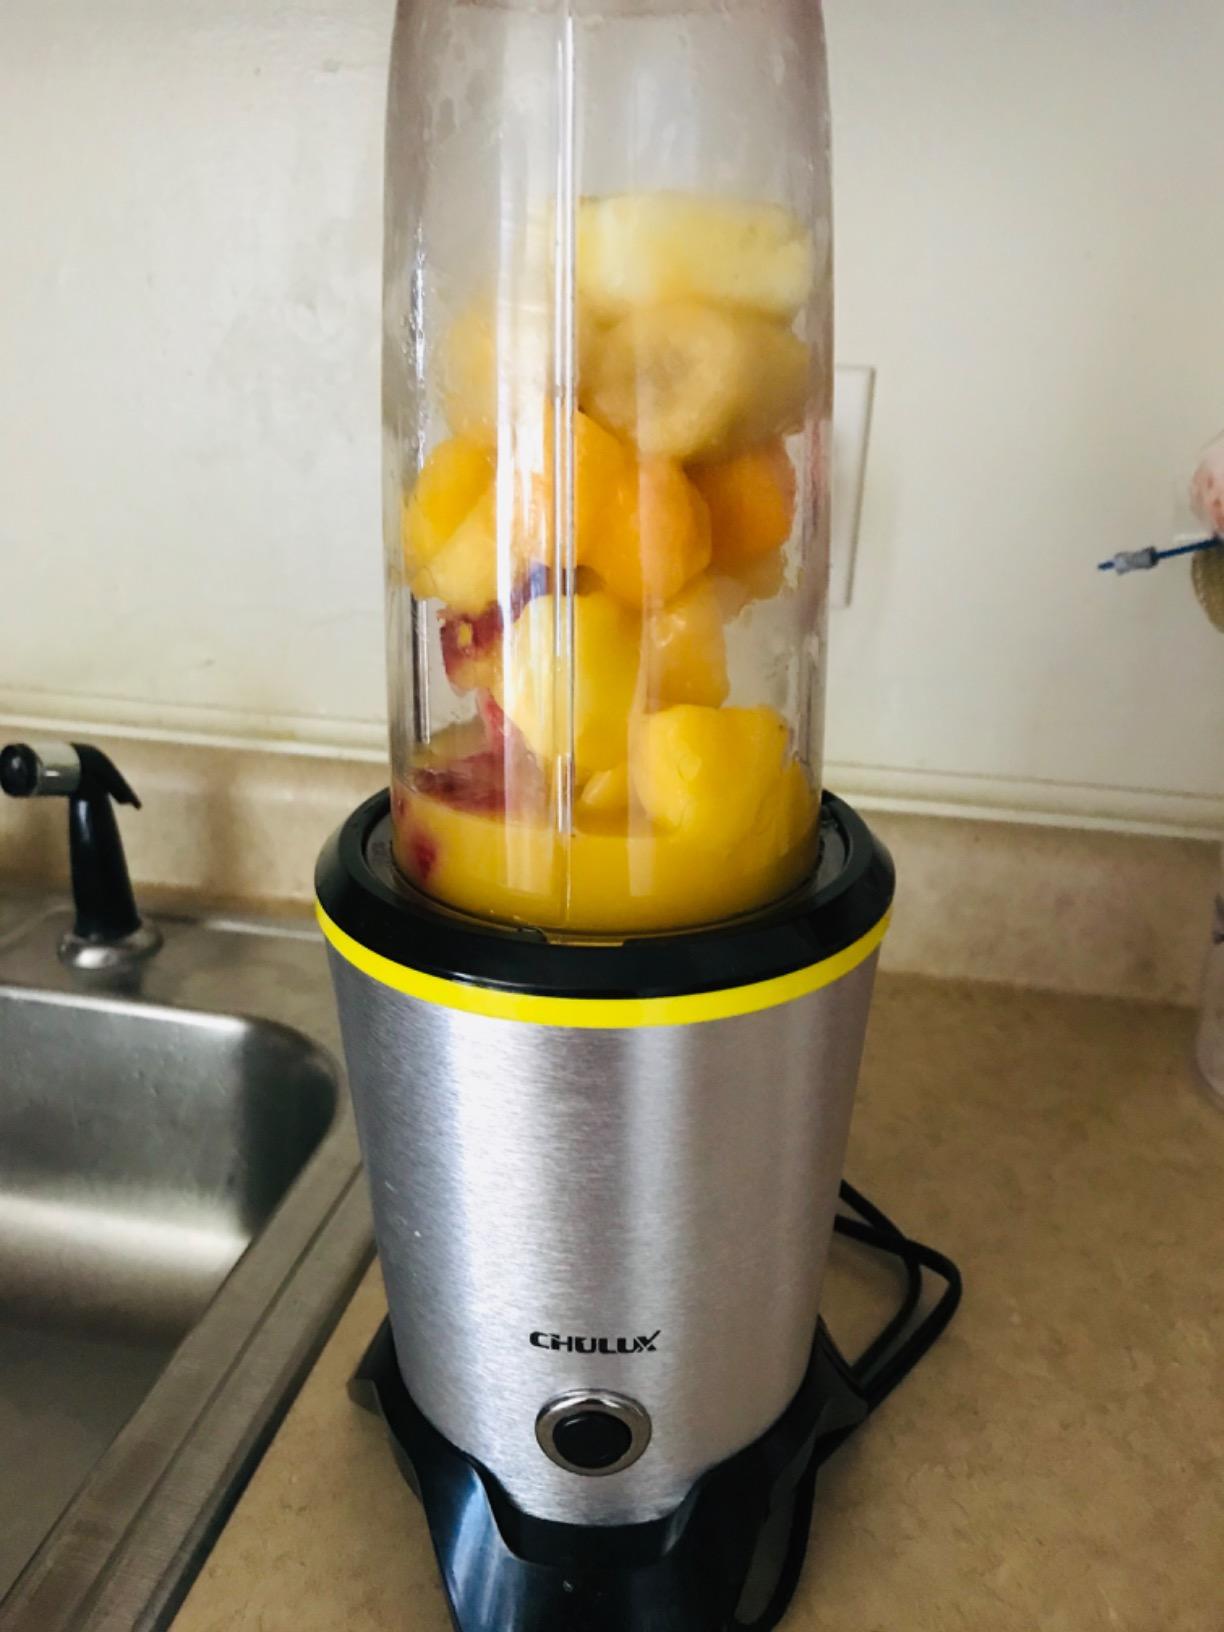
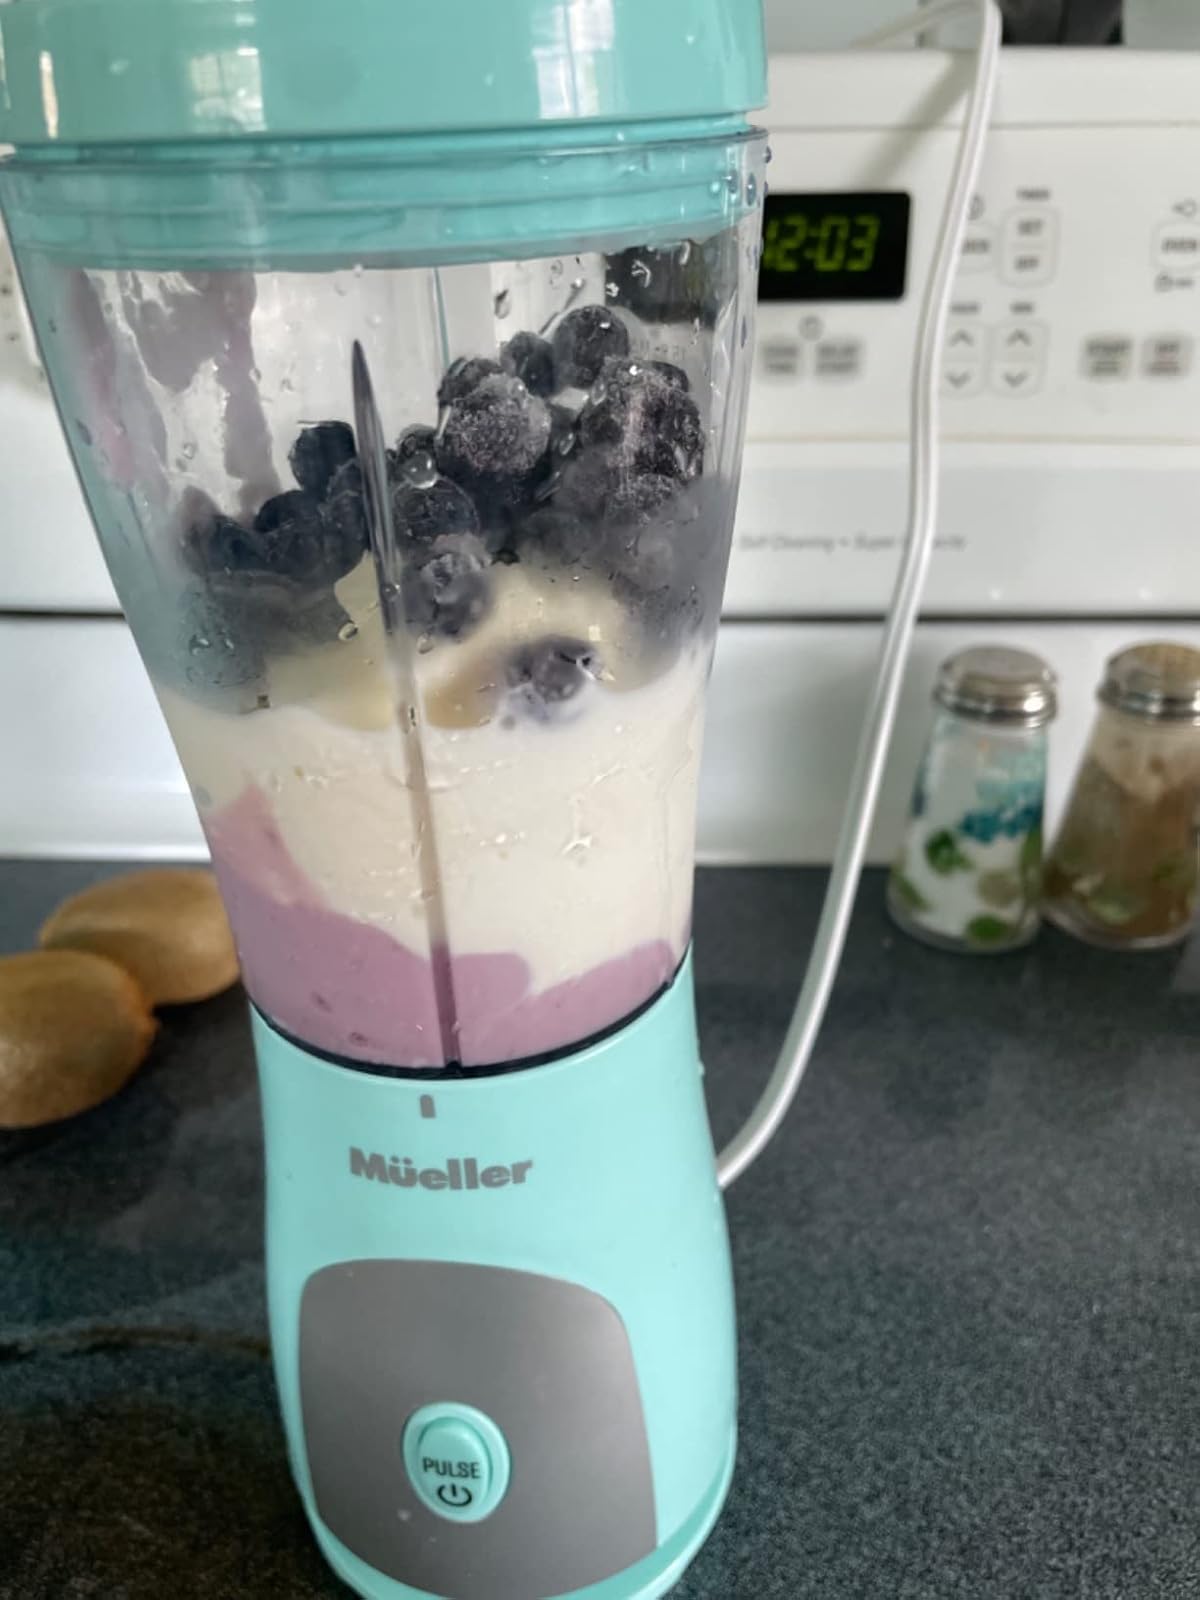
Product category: items_blender
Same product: no